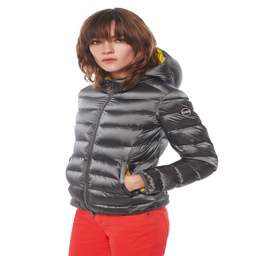
women 's down jacket with hood in lightweight satin , made